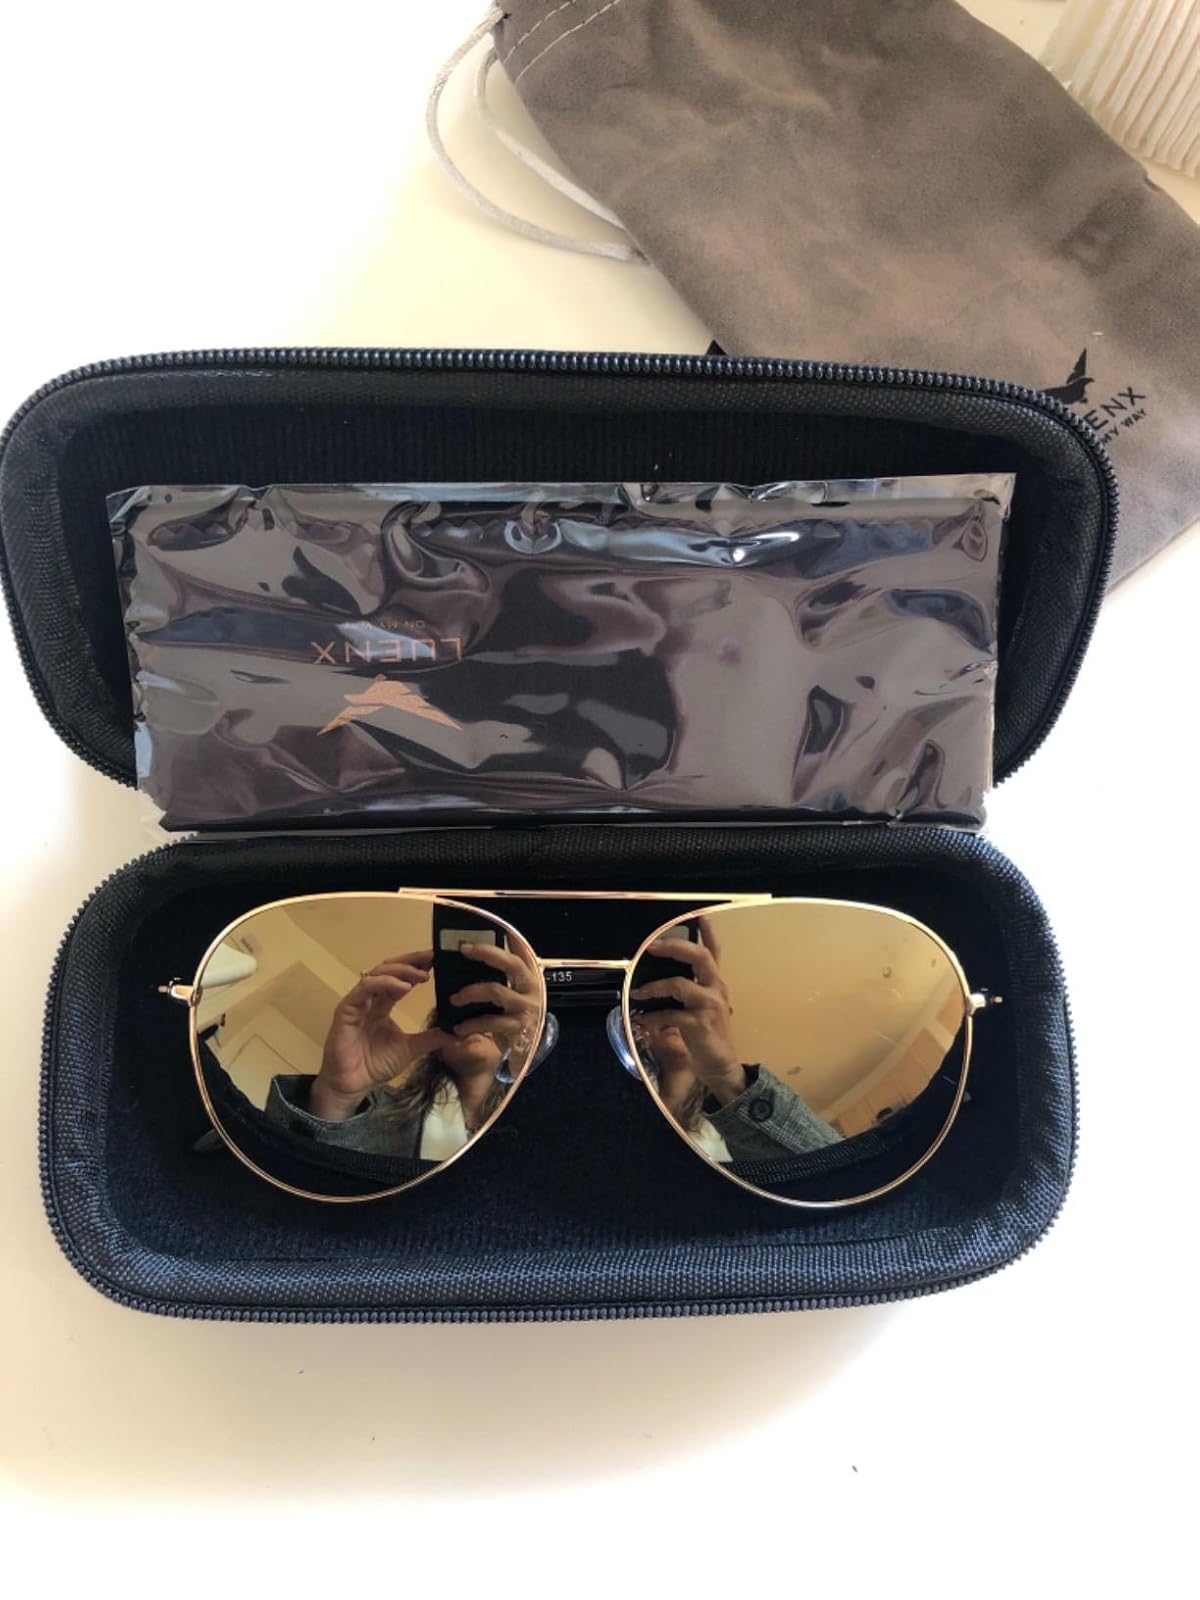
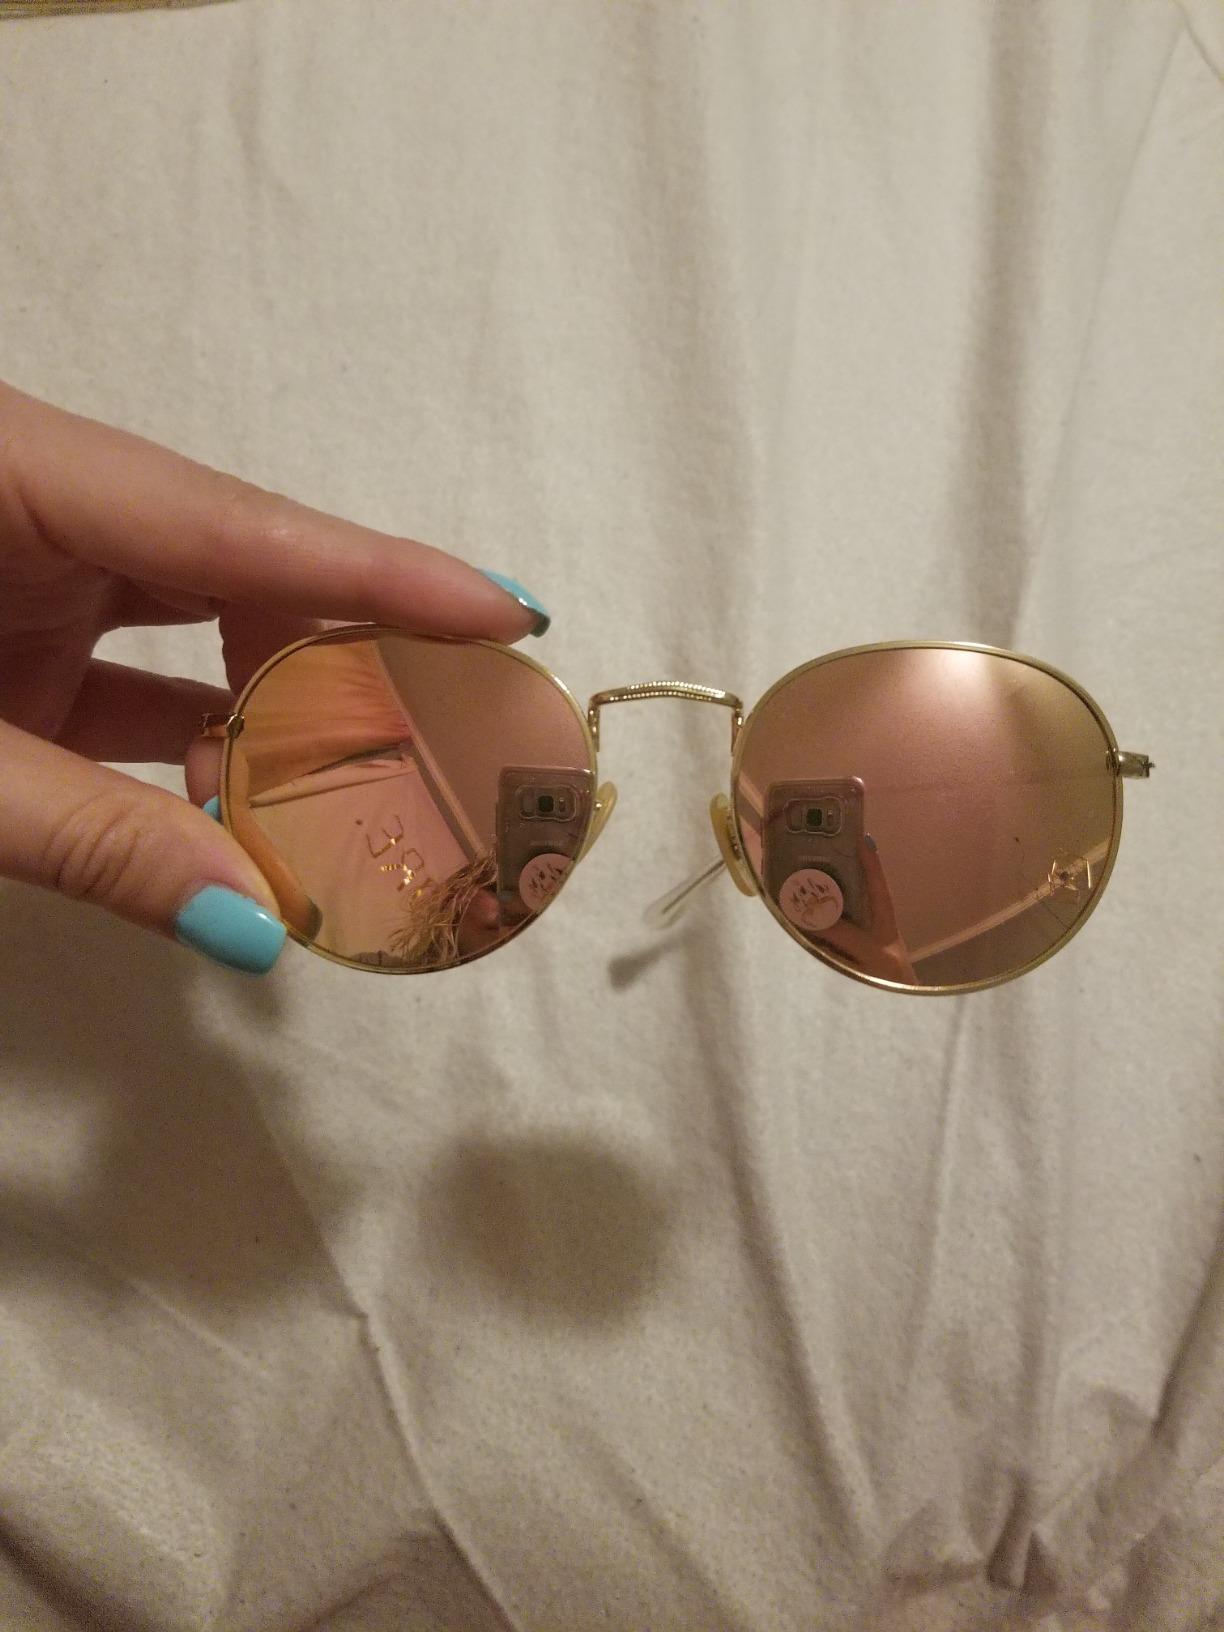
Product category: accessories_sunglasses
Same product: no